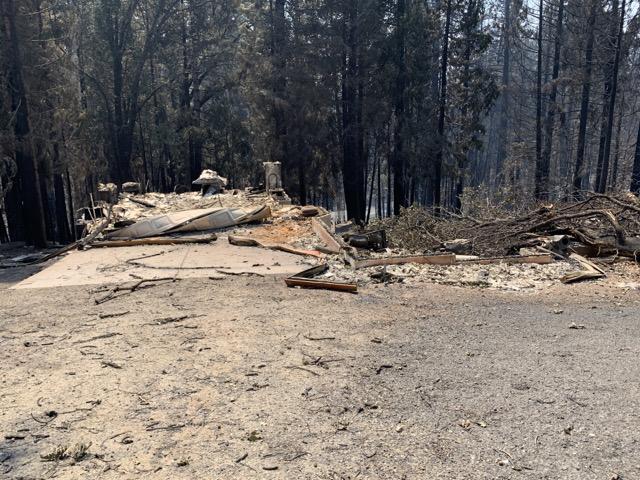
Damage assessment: destroyed